Hart's Corner Historic District

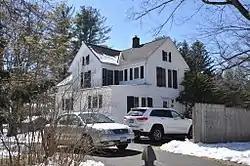

The Hart's Corner Historic District encompasses a microcosm of 19th-century agricultural history in southeastern Burlington, Connecticut. Set at the corner of Stafford and Monce Roads are three farmsteads, dating in age from the 1790s to 1874, all of which are well-preserved specimens of their style. The district was listed on the National Register of Historic Places in 1987.